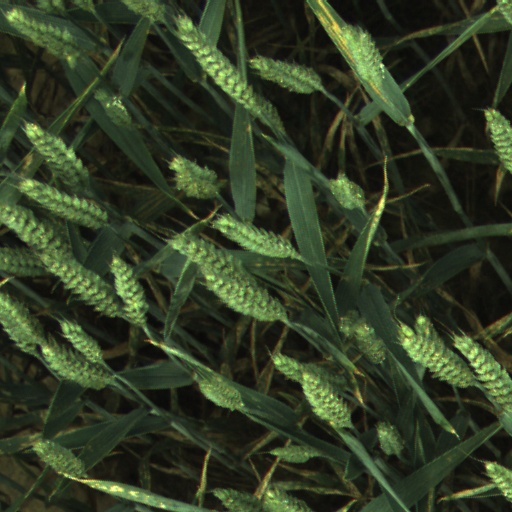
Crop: wheat